Goole Academy

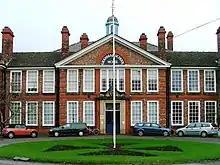
Facade of Vermuyden School in 2006

In the 1980s the school was still a 13–18 upper school and called Goole Grammar School. In 1990 the school's name was changed to Vermuyden School, after Cornelius Vermuyden.